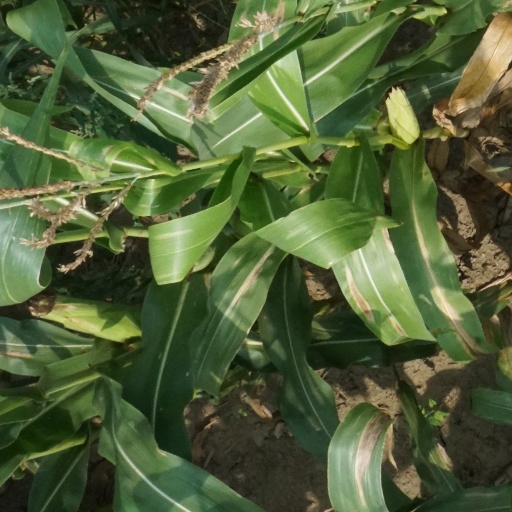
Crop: maize; corn